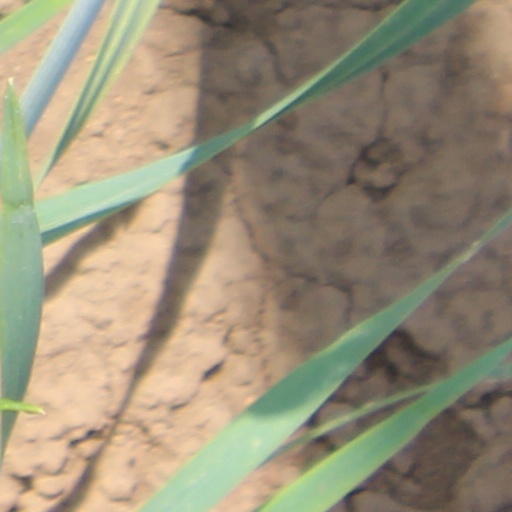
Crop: wheat